History of the South Africa national rugby union team

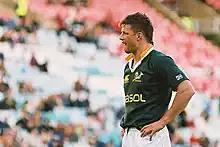
Bobby Skinstad in June 2007

By the first World War New Zealand and South Africa had established themselves as rugby's two greatest powers. A New Zealand Army match tour of South Africa in 1919 paved the way for a Springbok tour to New Zealand and Australia in 1921. The tour was billed as "The World Championship of Rugby". The All Blacks won the first Test 13–5, which included a try by All Blacks winger Jack Steel who had sprinted 50 metres with the ball trapped between his right hand and back to score. The Springboks recovered to win the second Test 9–5 thanks to a Gerhard Morkel drop-goal. The final Test was drawn 0–0 after being played in terrible conditions—resulting in a series draw.